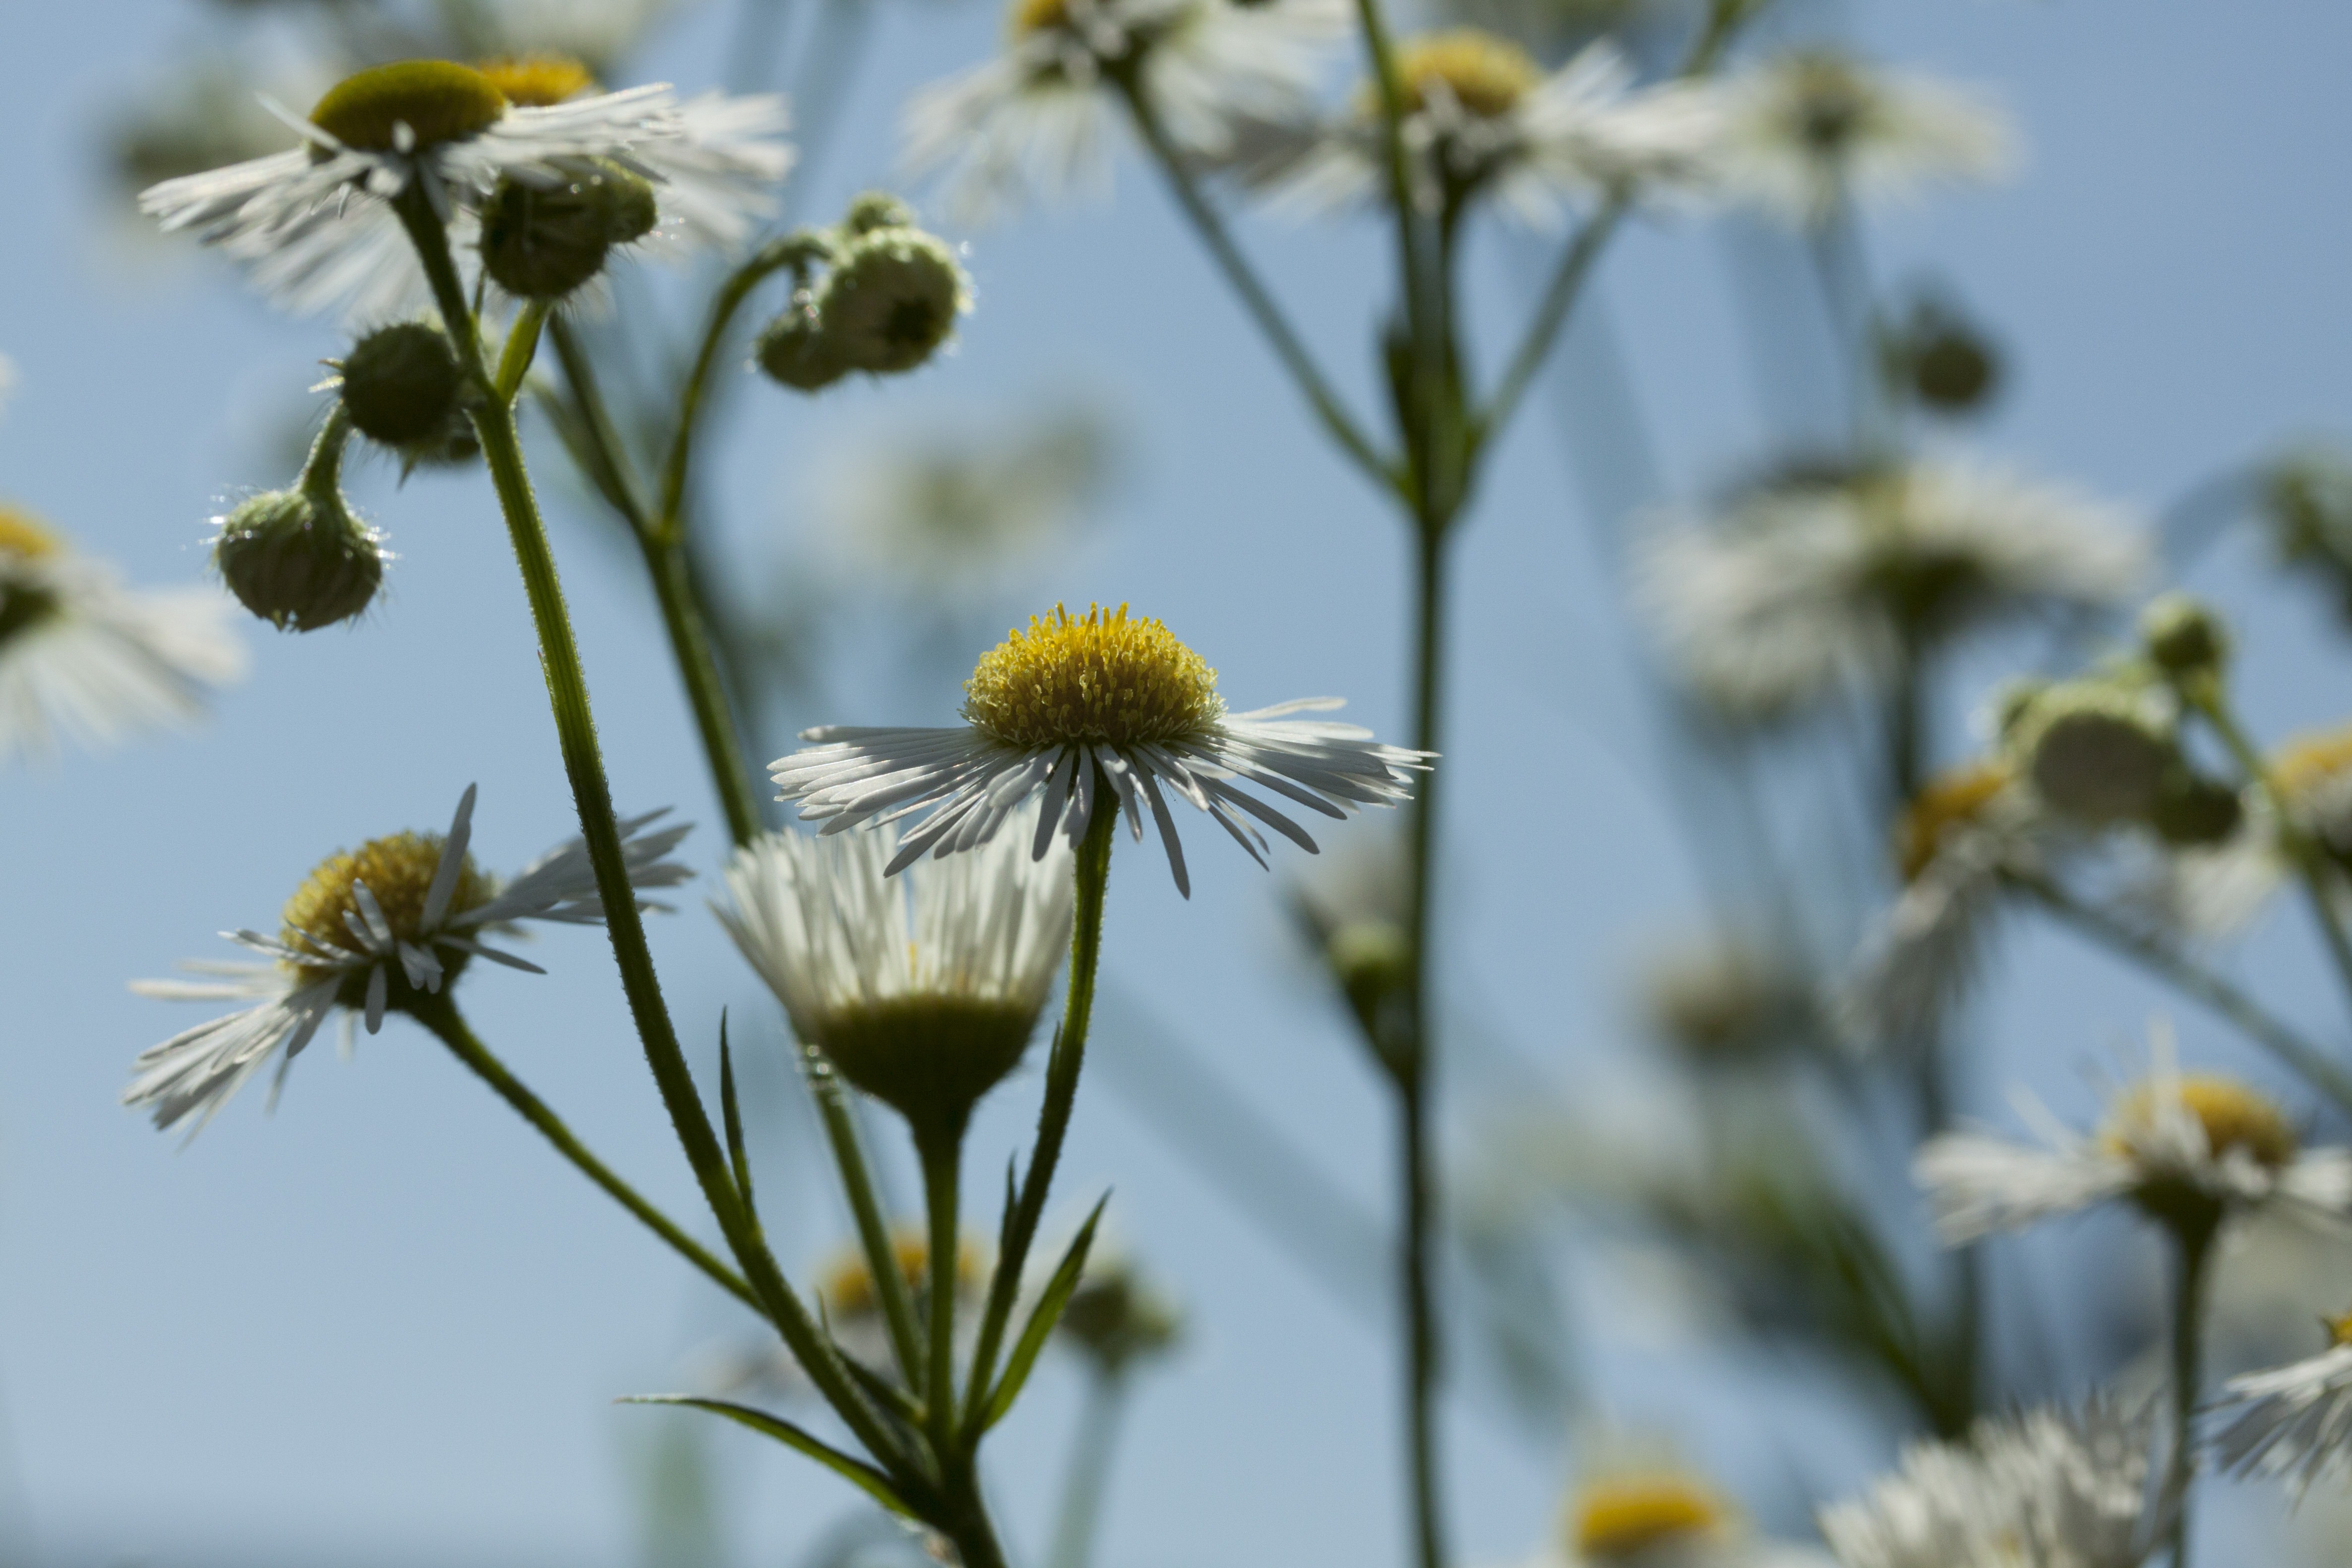
nature, branch, blossom, plant, field, meadow, prairie, flower, bloom, daisy, botany, yellow, flora, wildflower, flowers, close up, chamomile, macro photography, flowering plant, daisy family, oxeye daisy, plant stem, land plant, chamaemelum nobile